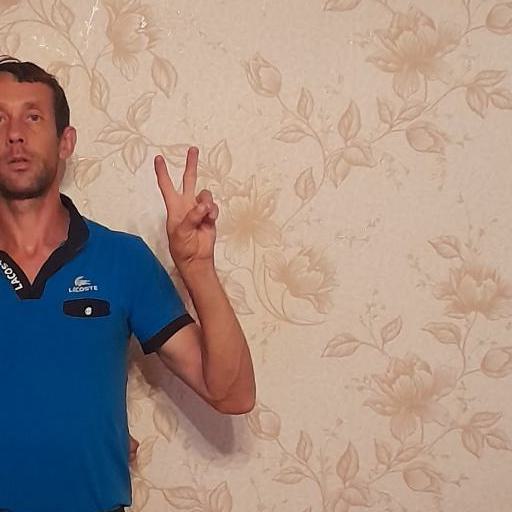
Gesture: peace